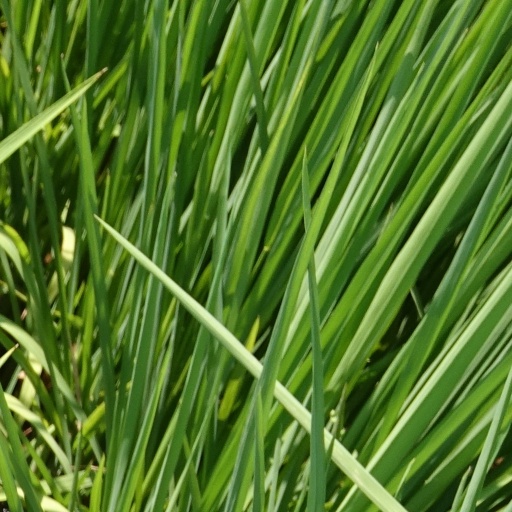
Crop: rice